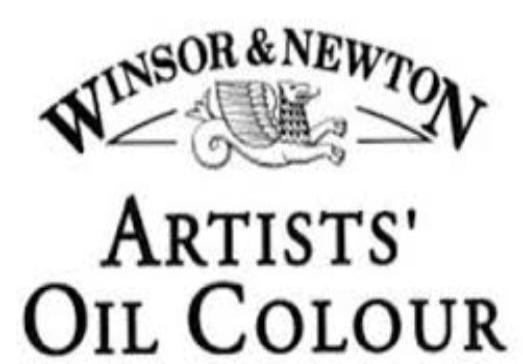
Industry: Leisure